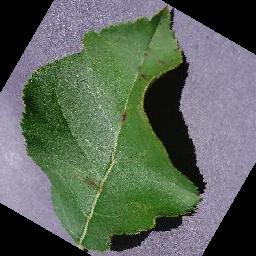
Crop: apple
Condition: scab